Gameel Al-Batouti

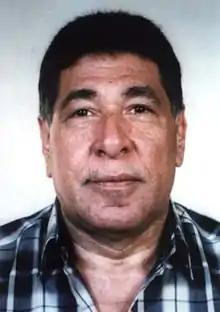

Gameel Al-Batouti (also rendered "Gamil El Batouti" or "El Batouty" in U.S. official reports; 18 October 1940 – 31 October 1999) was a pilot for EgyptAir and a former officer for the Egyptian Air Force. On 31 October 1999, he and 216 passengers and crew on board EgyptAir Flight 990 were killed when the Boeing 767-300ER he was piloting crashed into the Atlantic Ocean about southeast of Nantucket Island, Massachusetts. The US National Transportation Safety Board (NTSB) concluded and stated that the crash was caused by a series of deliberate flight control inputs to the aircraft made by Al-Batouti, while being alone in the cockpit and in the position of relief first officer. Investigators learned from another EgyptAir pilot that Al-Batouti was supposedly reprimanded for repeated inappropriate behaviour with female guests at the Hotel Pennsylvania, a New York City hotel often used by EgyptAir crews, by an EgyptAir official who was a passenger on the flight.